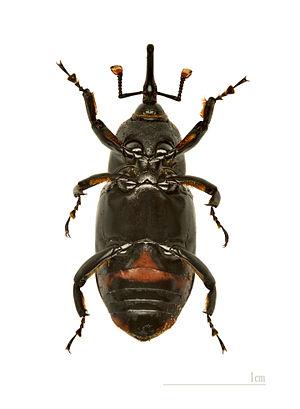
charançon rouge des palmiers - mâle - △ Face ventrale Localité: La Croix-Valmer, Var, Provence-Alpes-Côte d'Azur, France Museum of Toulouse